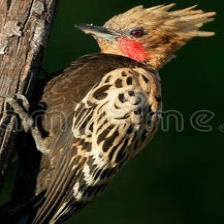
Species: BLONDE CRESTED WOODPECKER
Scientific name: CELEUS FLAVESCENS